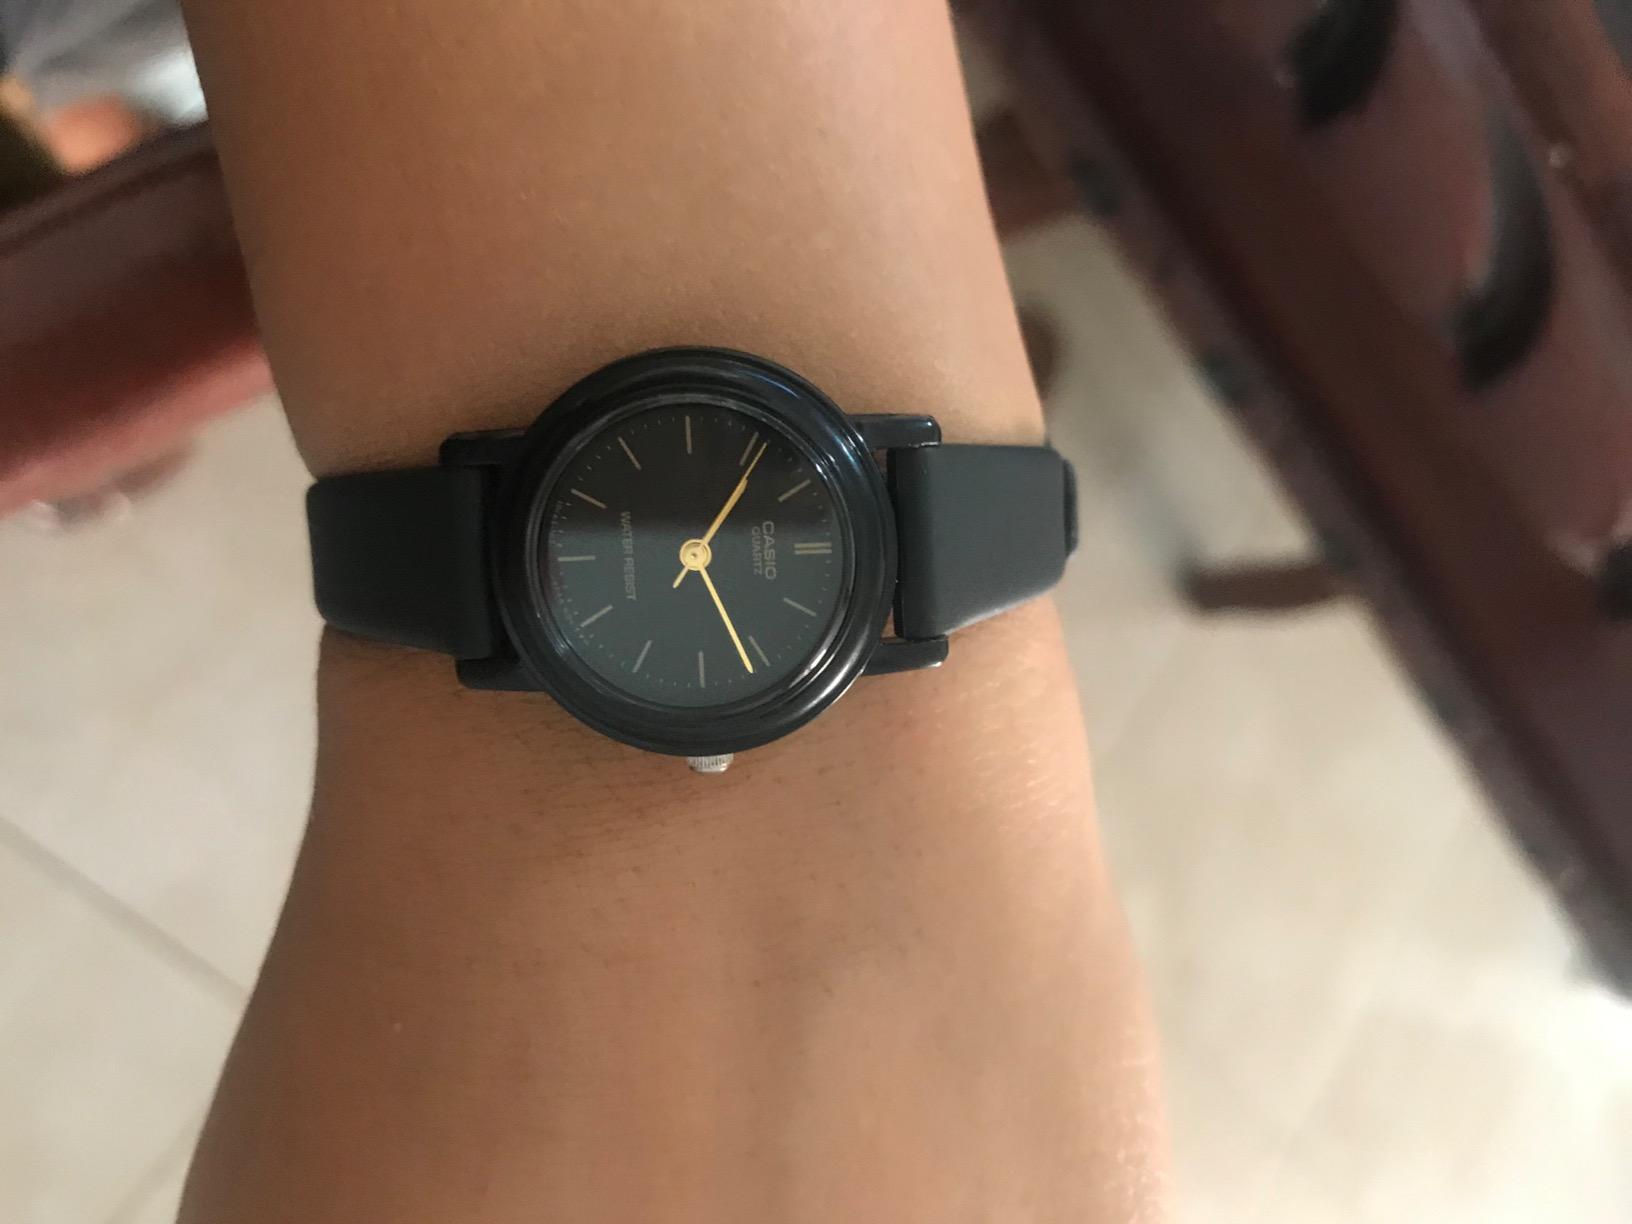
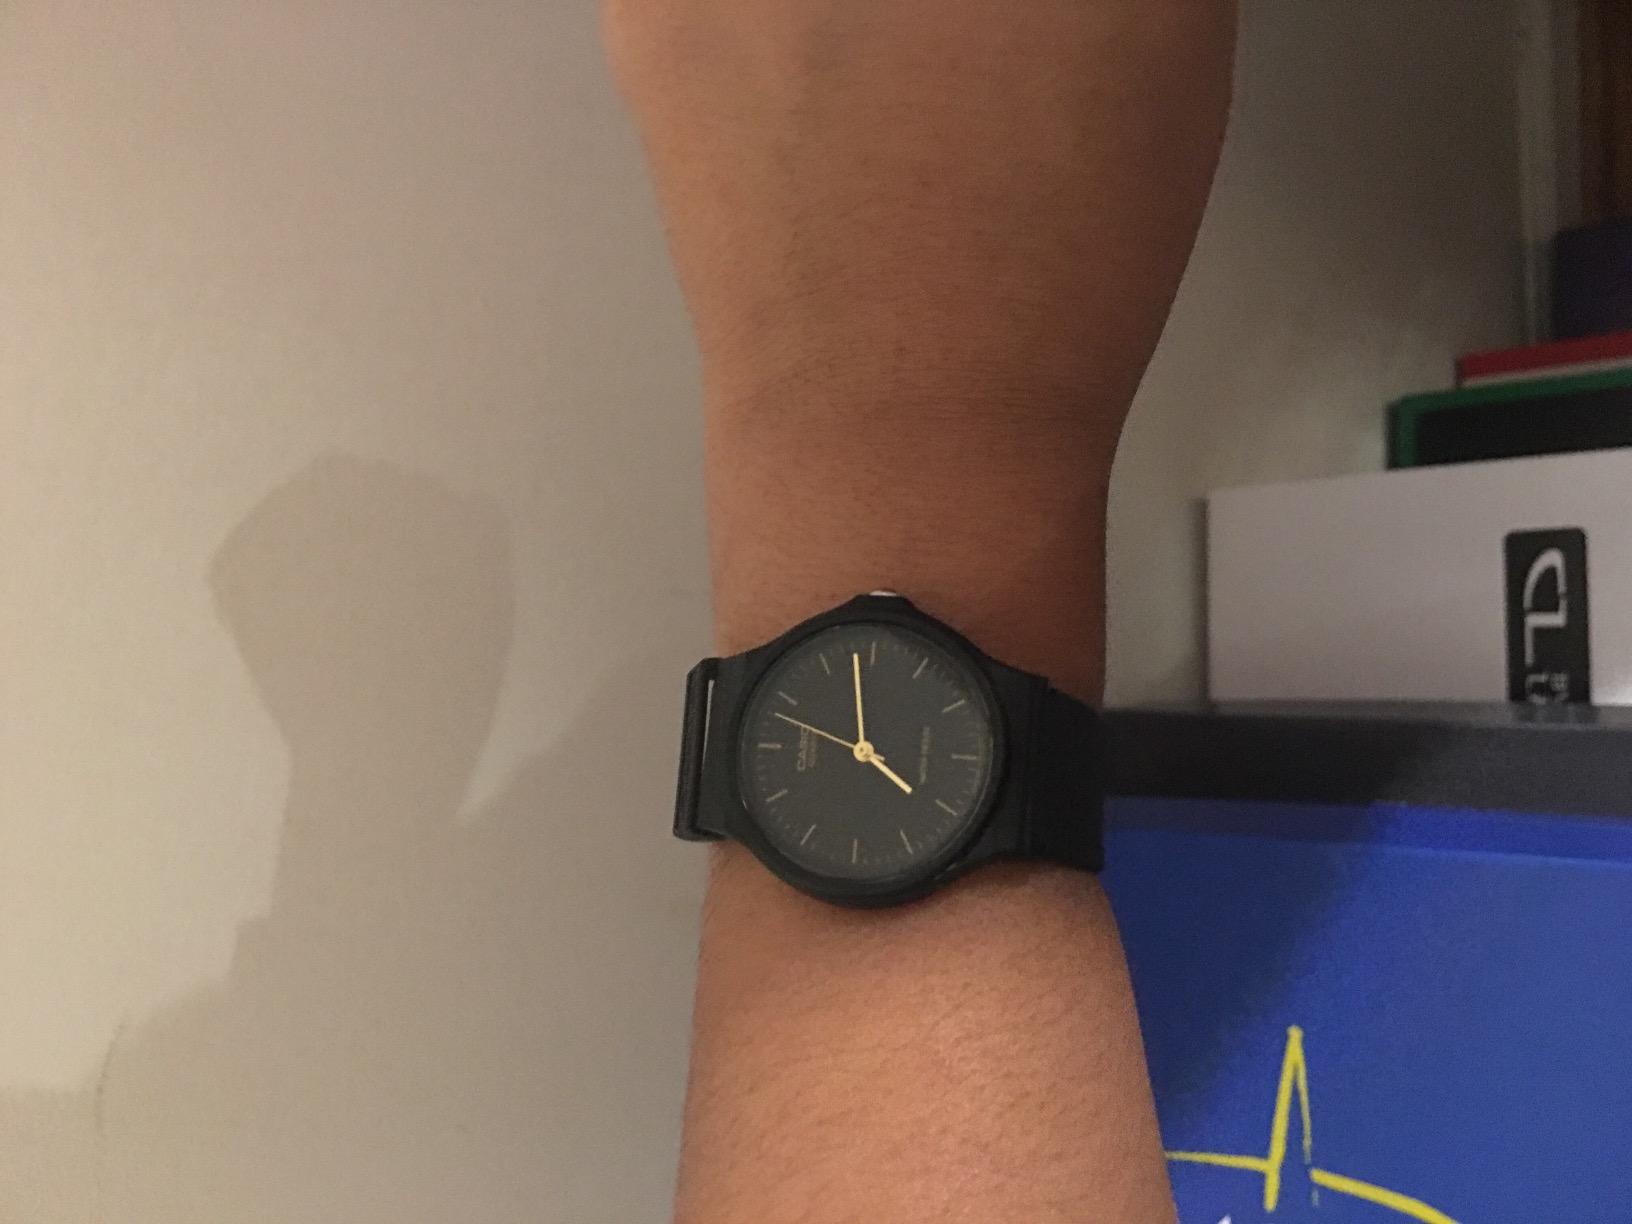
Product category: accessories_watch
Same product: no